My First Forty Years

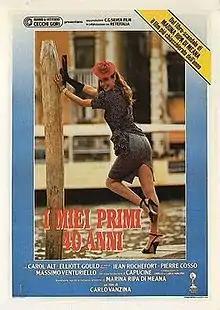
Italian theatrical release poster

My First Forty Years (also known as My Wonderful Life) is a 1987 Italian drama film directed by Carlo Vanzina and starring Carol Alt, Elliott Gould and Jean Rochefort. It is loosely based on the autobiography of Marina Ripa Di Meana.